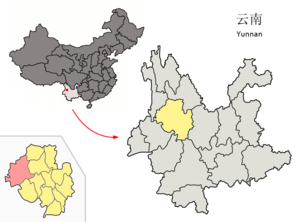
Le xian de Yunlong est un district administratif de la province du Yunnan en Chine. Il est placé sous la juridiction de la préfecture autonome bai de Dali.